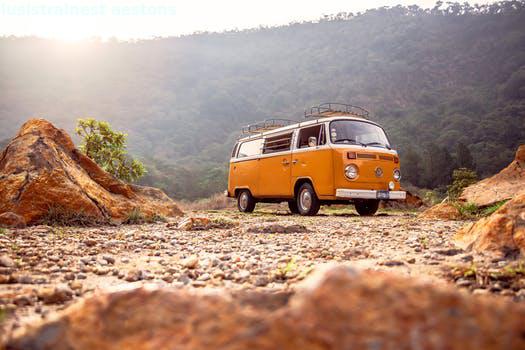
Label: Watermark